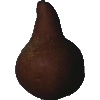
Label: Pear Kaiser 1